History of Alberta

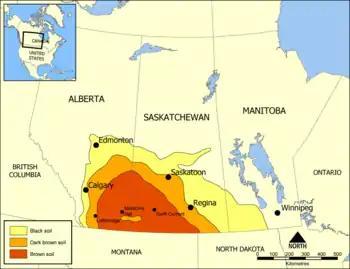
Map of Palliser's Triangle.

Wheat was the dominant crop and the tall grain elevator alongside the railway tracks became a crucial element of the Alberta grain trade after 1890. It boosted "King Wheat" to regional dominance by integrating the province's economy with the rest of Canada. Used to efficiently load grain into railroad cars, grain elevators came to be clustered in "lines" and their ownership tended to concentrate in the hands of increasingly fewer companies, many controlled by Americans. The main commercial entities involved in the trade were the Canadian Pacific Railway and the powerful grain syndicates. Many newcomers were unfamiliar with the dry farming techniques need to handle a wheat crop, so The Canadian Pacific Railway (CPR) set up a demonstration farm at Strathmore, in 1908. It sold irrigable land and advised settlers in the best farming and irrigation methods. Dramatic changes in the Alberta grain trade took place in the 1940s, notably the amalgamation of grain elevator companies.